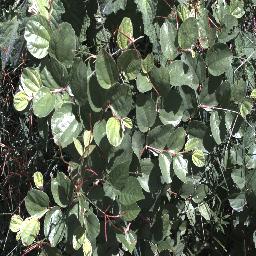
Label: chinee_apple